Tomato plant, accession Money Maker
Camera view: horizontal (90 deg, fisheye); turntable rotation: 150 degrees
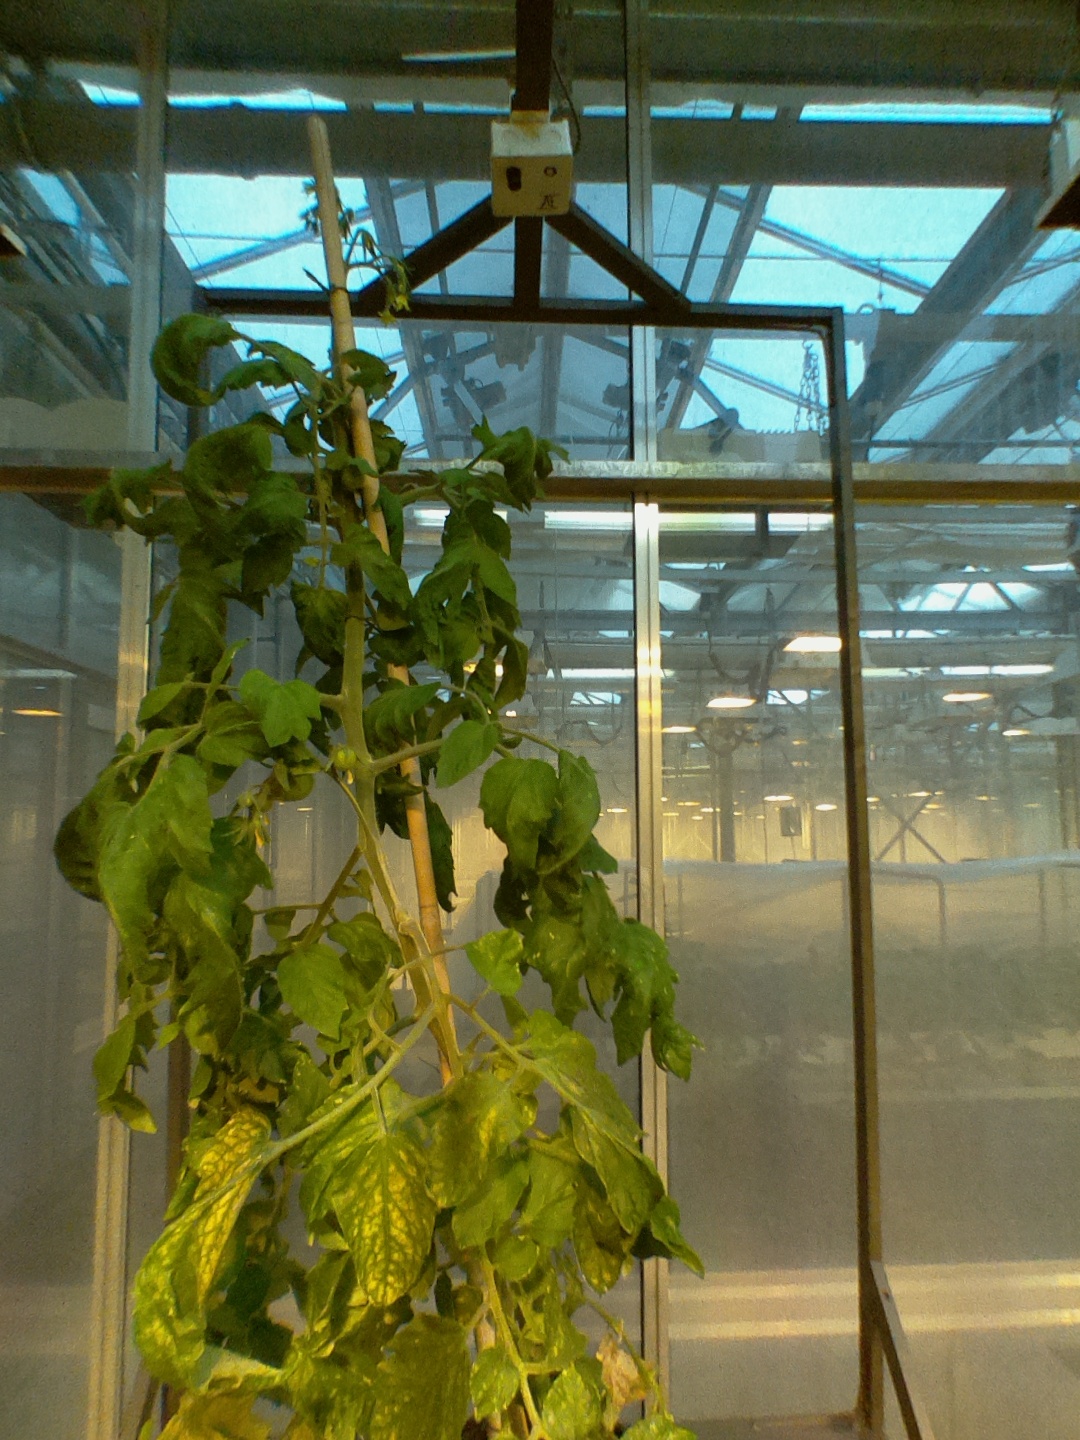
BBCH growth stage 71: 10%-20% of final fruit size